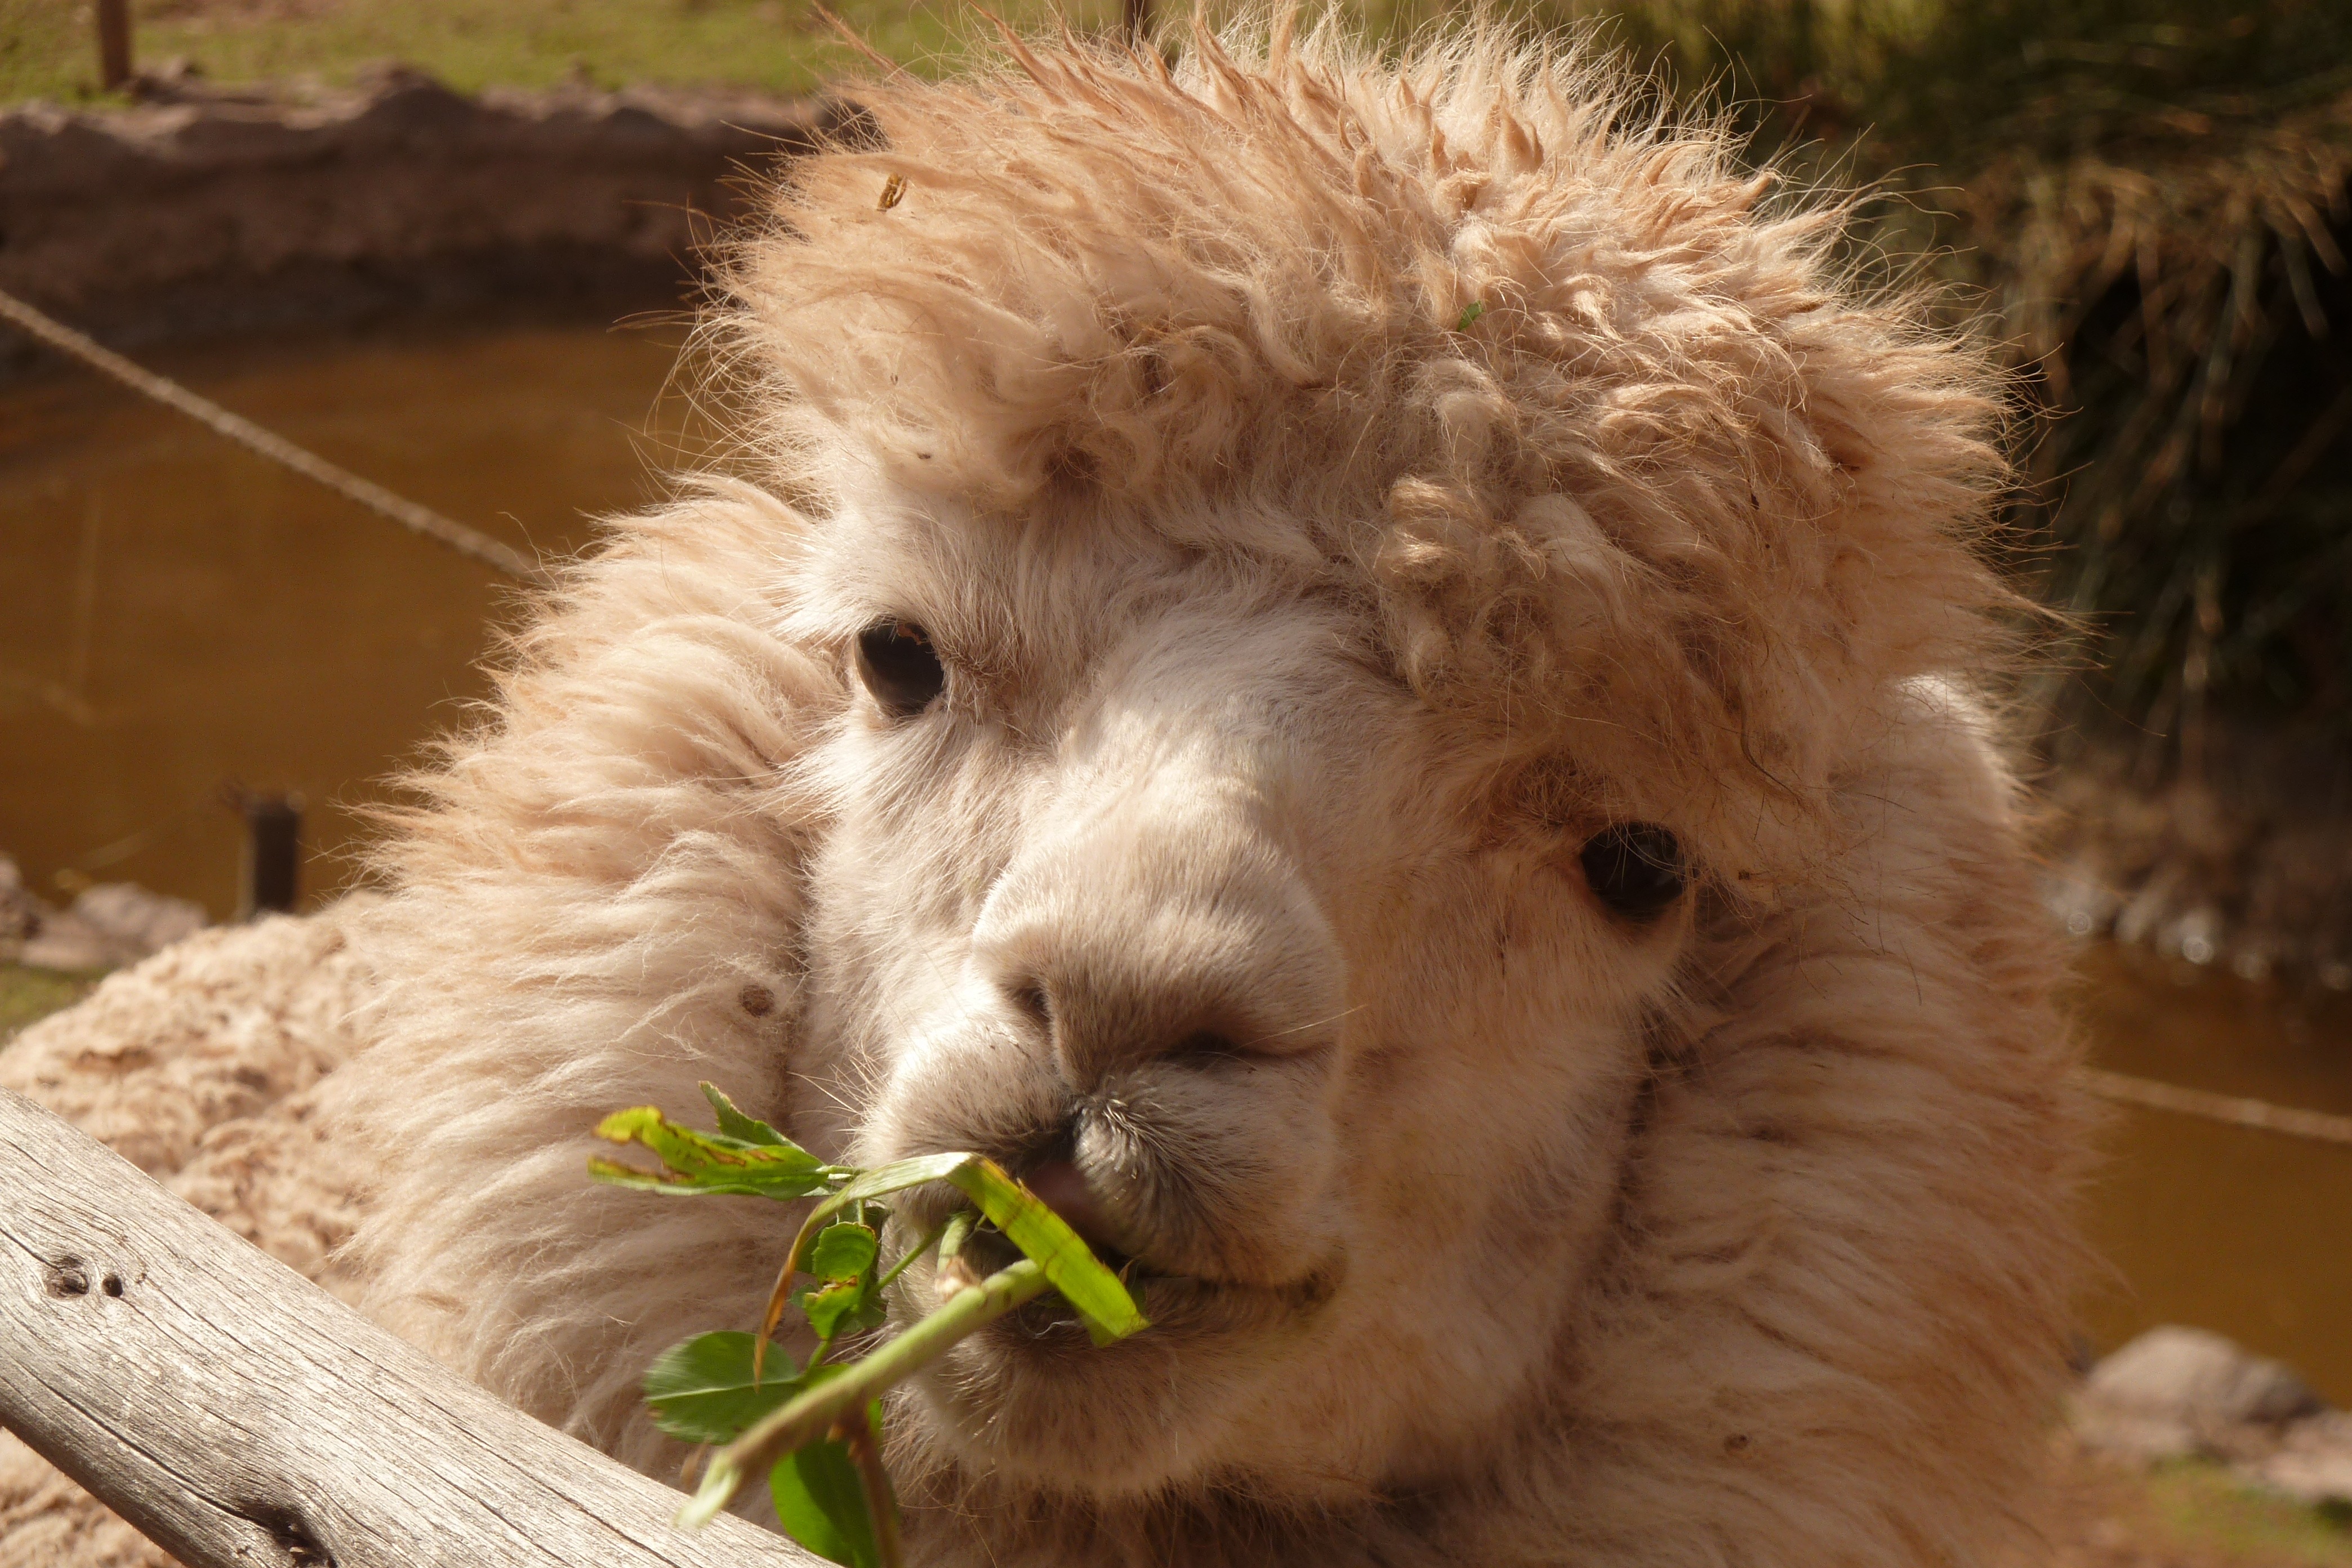
hair, animal, fur, fluffy, sheep, mammal, fauna, alpaca, furry, head, lama, vertebrate, camel like mammal